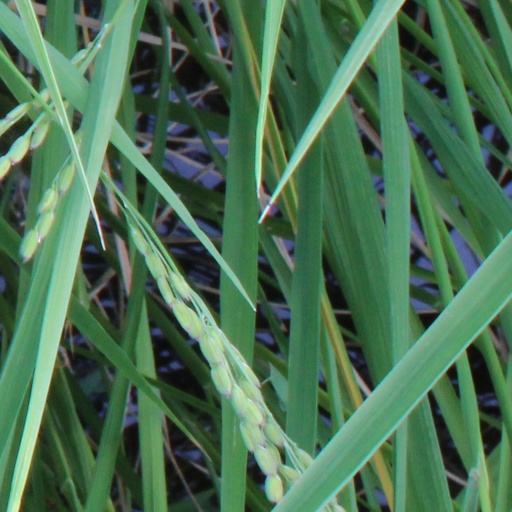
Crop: rice